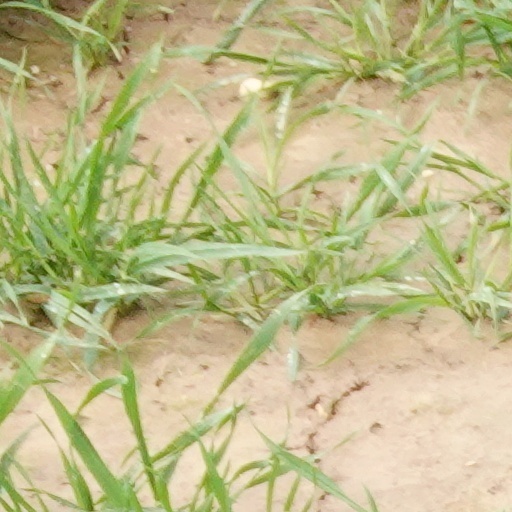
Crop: wheat